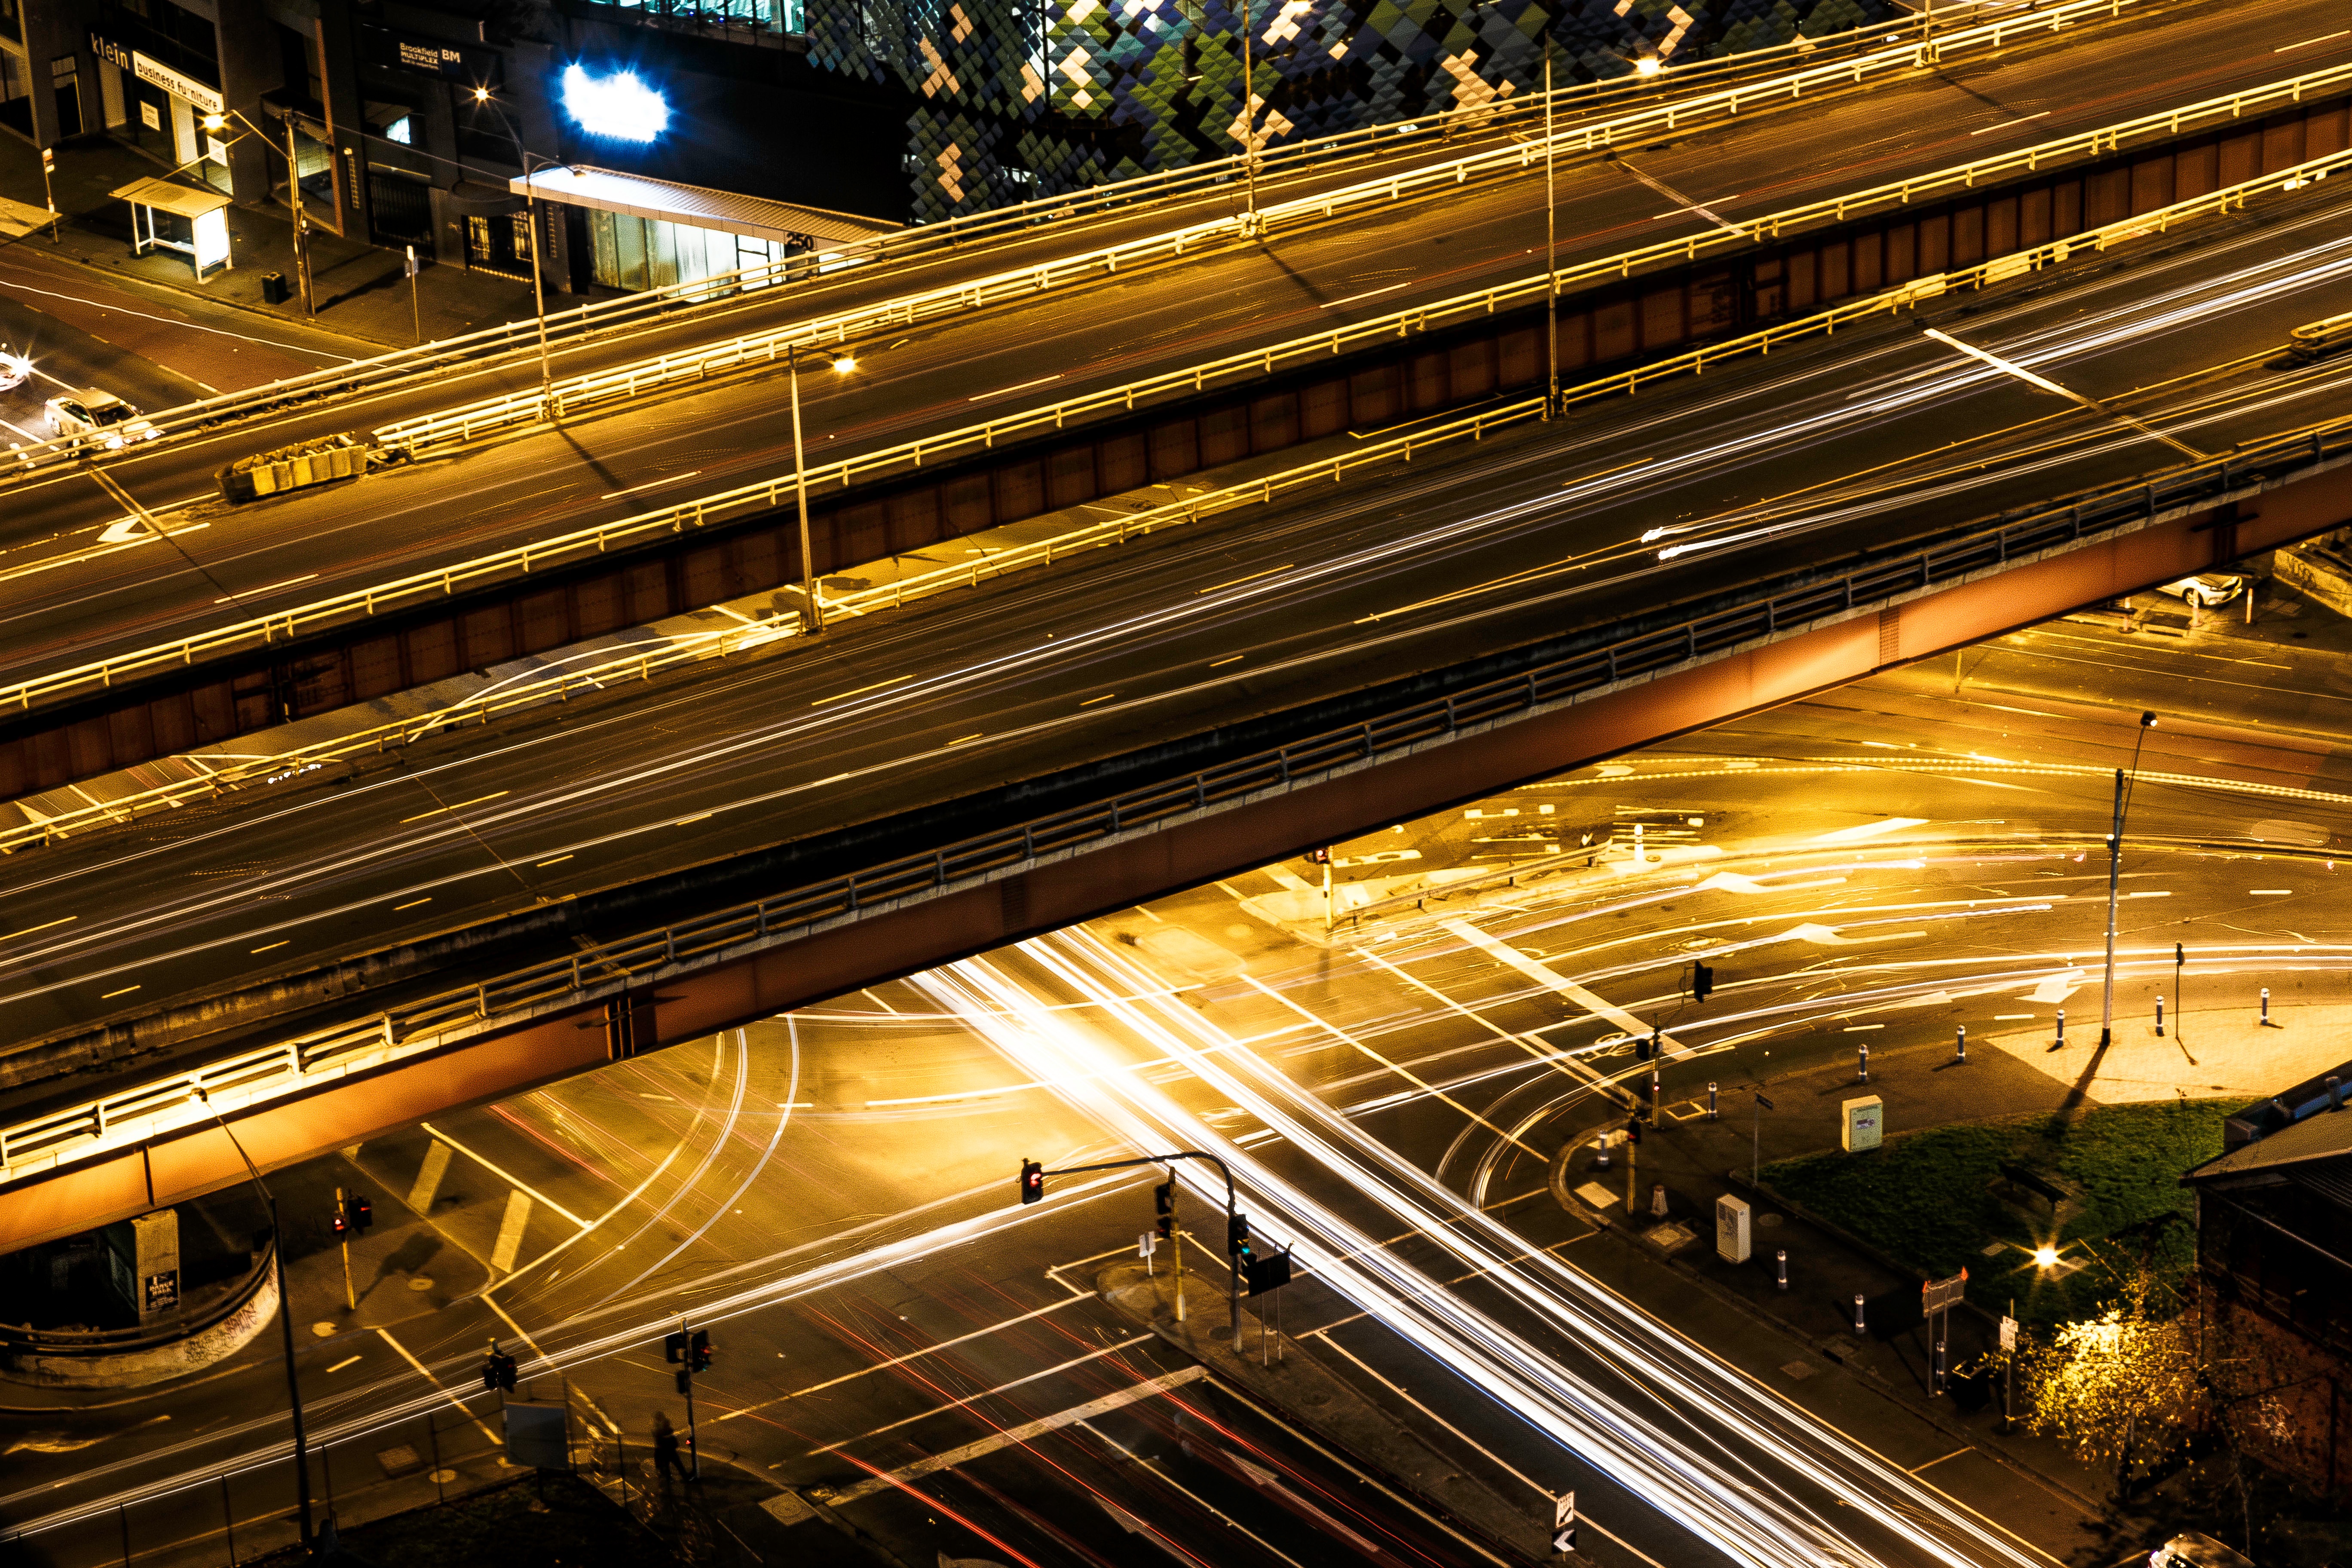
architecture, track, bridge, traffic, night, highway, driving, skyscraper, overpass, cityscape, escalator, transport, evening, public transport, infrastructure, junction, metropolis, metropolitan area